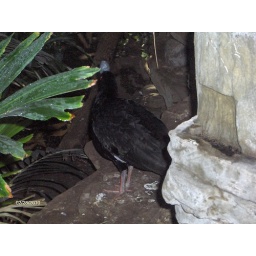
Birds this close in the tropical bird house